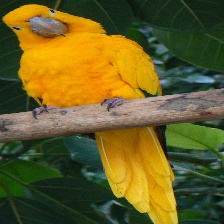
Species: GOLDEN PARAKEET
Scientific name: GUARUBA GUAROUBA